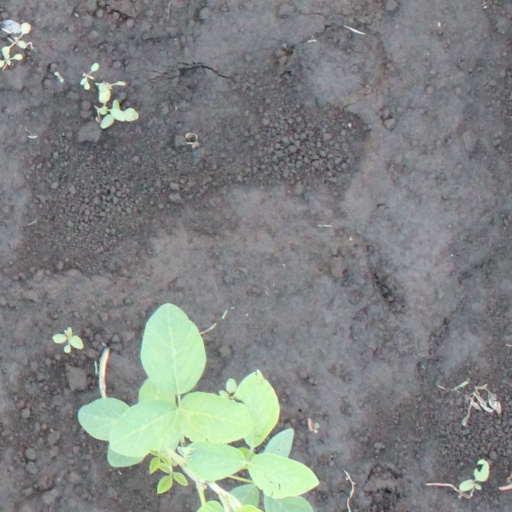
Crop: soybean